Mecha Dragon

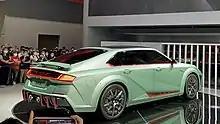
Rear view

Great Wall Motor unveiled the Sar Mecha Dragon at the 2021 Guangzhou Auto Show. It was originally planned as a limited edition version with an initial production run of 101 units. Great Wall Motor plans to enter the luxury all-electric vehicle market with the Sar brand offering a price range between ¥400,000 ($62,685) and ¥800,000 ($125,370).